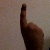
The image shows a hand gesture representing the number 1 in Indian Sign Language.